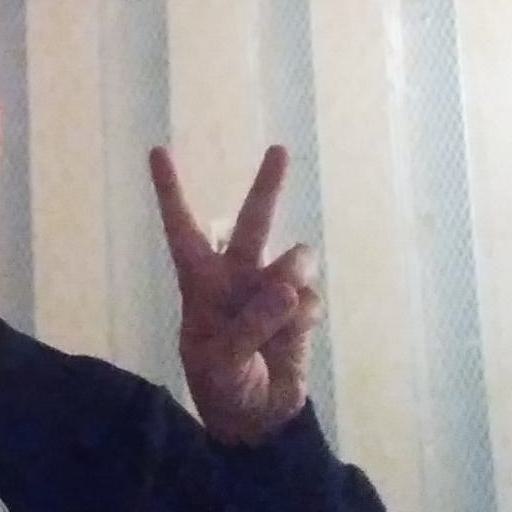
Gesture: peace